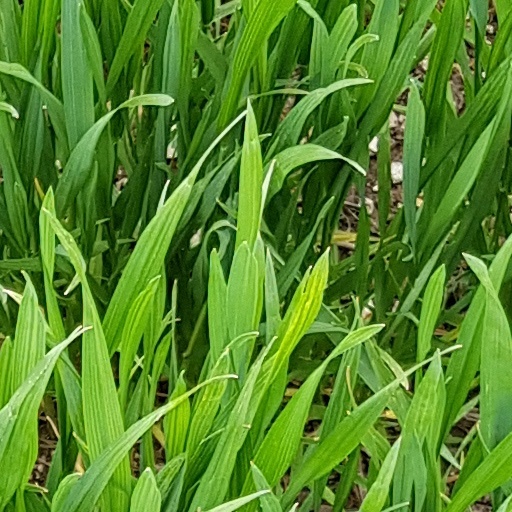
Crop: wheat